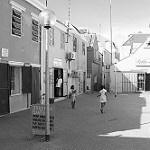
Label: B & W